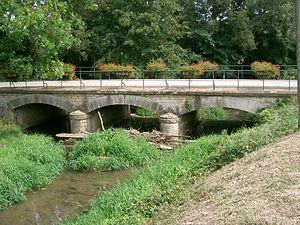
Cheilly-lès-Maranges (71) - Pont route de Santenay (vers 1850), sur la Cozanne, petit affluent de la Dheune.
La Cozanne, orthographiée aussi Cosanne, est une rivière française qui coule dans les départements de Côte-d'Or et de Saône-et-Loire. C'est un affluent de la Dheune, elle-même affluent de la Saône.